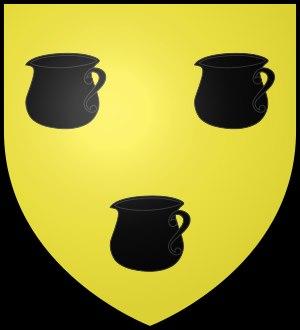
Le titre de duc de Bisaccia est un titre de noblesse du royaume des Deux-Siciles. Il est transmissible par les femmes en l'absence d'héritiers mâles.
Prince de Belmonte est un titre nobiliaire créé en 1619 par la Couronne espagnole pour les barons de Badolato et de Belmonte, comtes héréditaires de Lavagna et descendants directs de la famille papale des Fieschi, anoblie au XIᵉ siècle. Le titre de « prince de Belmonte » a été créé selon les règles de la noblesse espagnole.